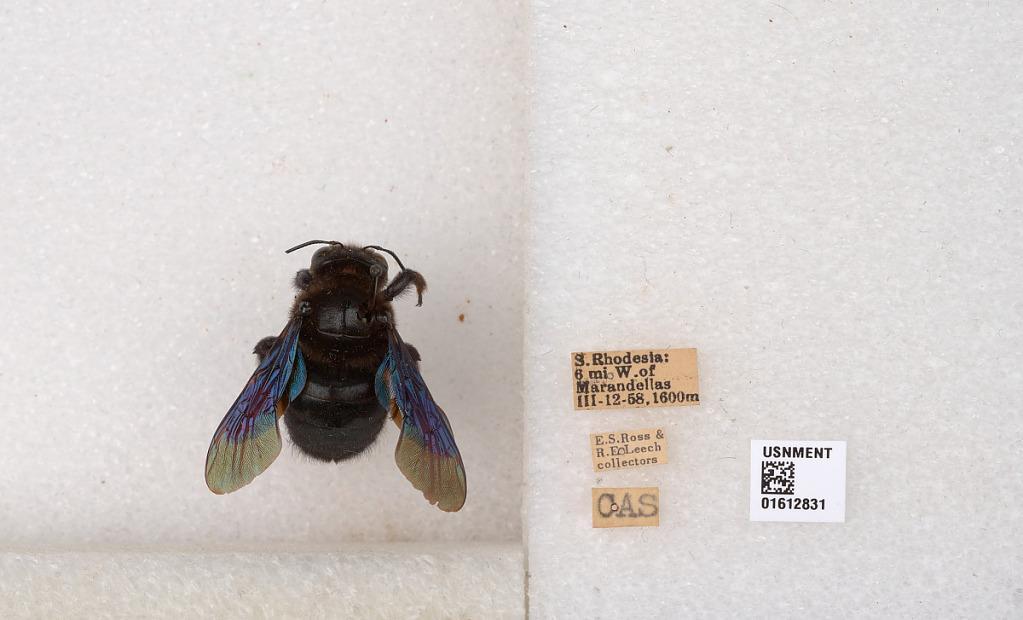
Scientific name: Xylocopa
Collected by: E. Ross & R. Leech
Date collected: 1958-3-12
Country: Zimbabwe
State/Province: Mashonaland East
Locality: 6 mi W. of Marandellas